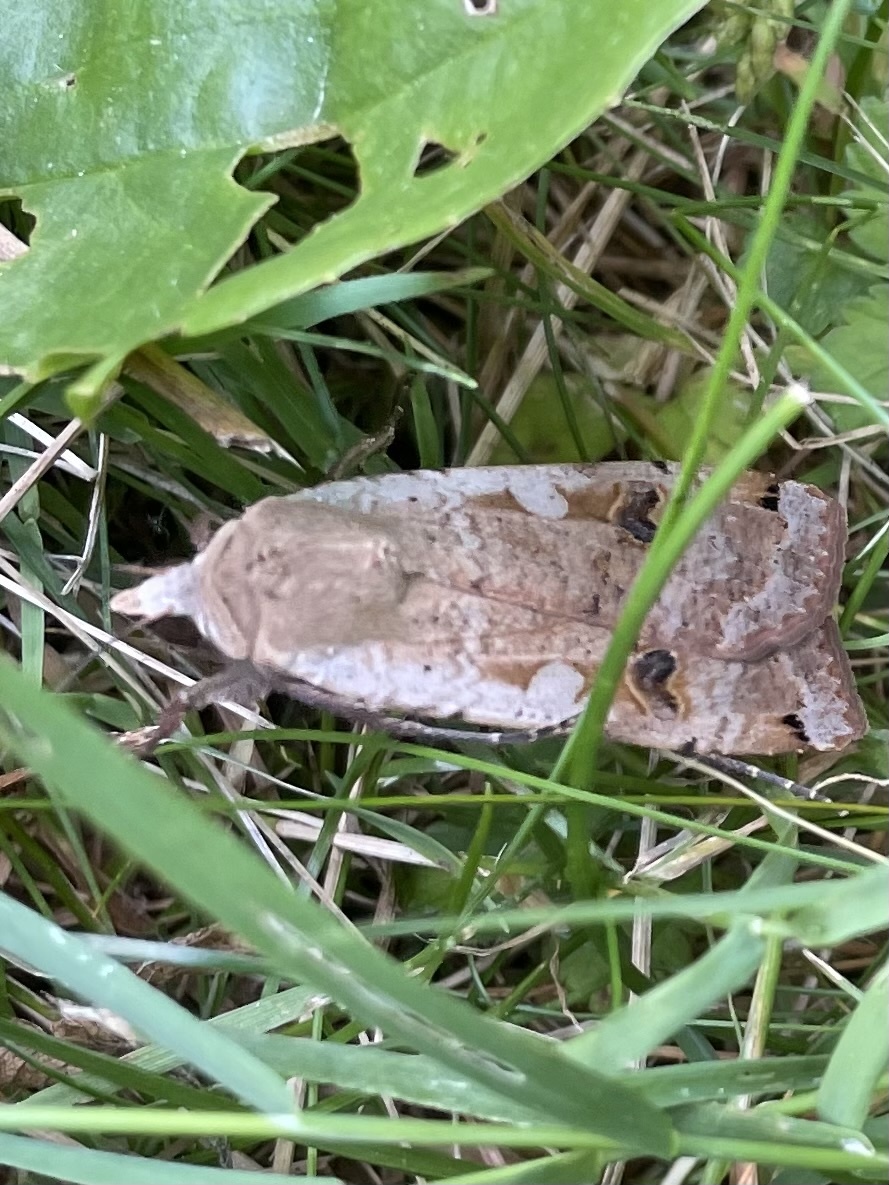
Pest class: cutworms